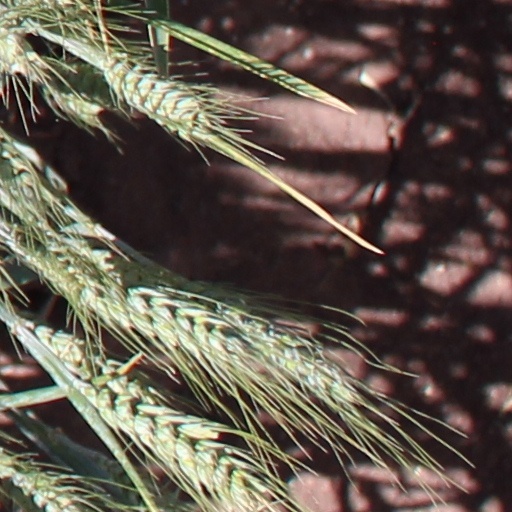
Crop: wheat